Women's suffrage in Wyoming

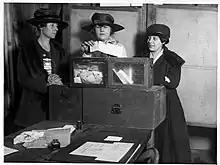
Women voting in 1917.

Wyoming was the first State to incorporate women's suffrage, although women in the Territory of Utah voted first. Other jurisdictions had already given limited suffrage to women who met various property qualifications. A U.S. territory in 1869, Wyoming's first territorial legislature voted to give women the right to vote and to hold public office. A legislature made entirely of men passed the woman's suffrage bill in 1869 entitled "An Act to Grant to the Women of Wyoming Territory the Right of Suffrage, and to Hold Office". The territory retained its woman suffrage law even when that law could have jeopardized the Wyoming Territory's application for statehood. In 1890, Wyoming became the first U.S. state allowing its woman citizens to vote.